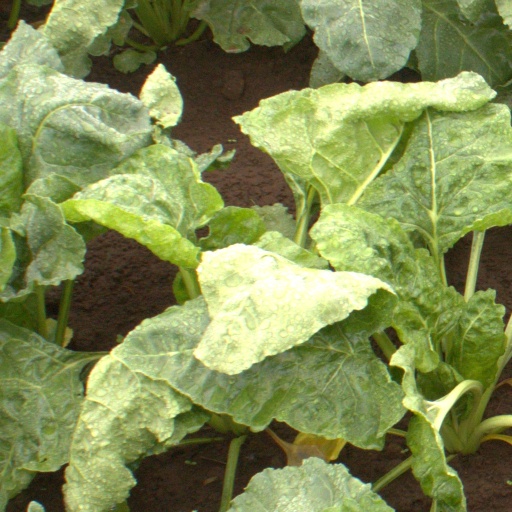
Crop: sugar beet